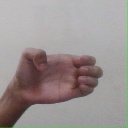
अक्षर: ख